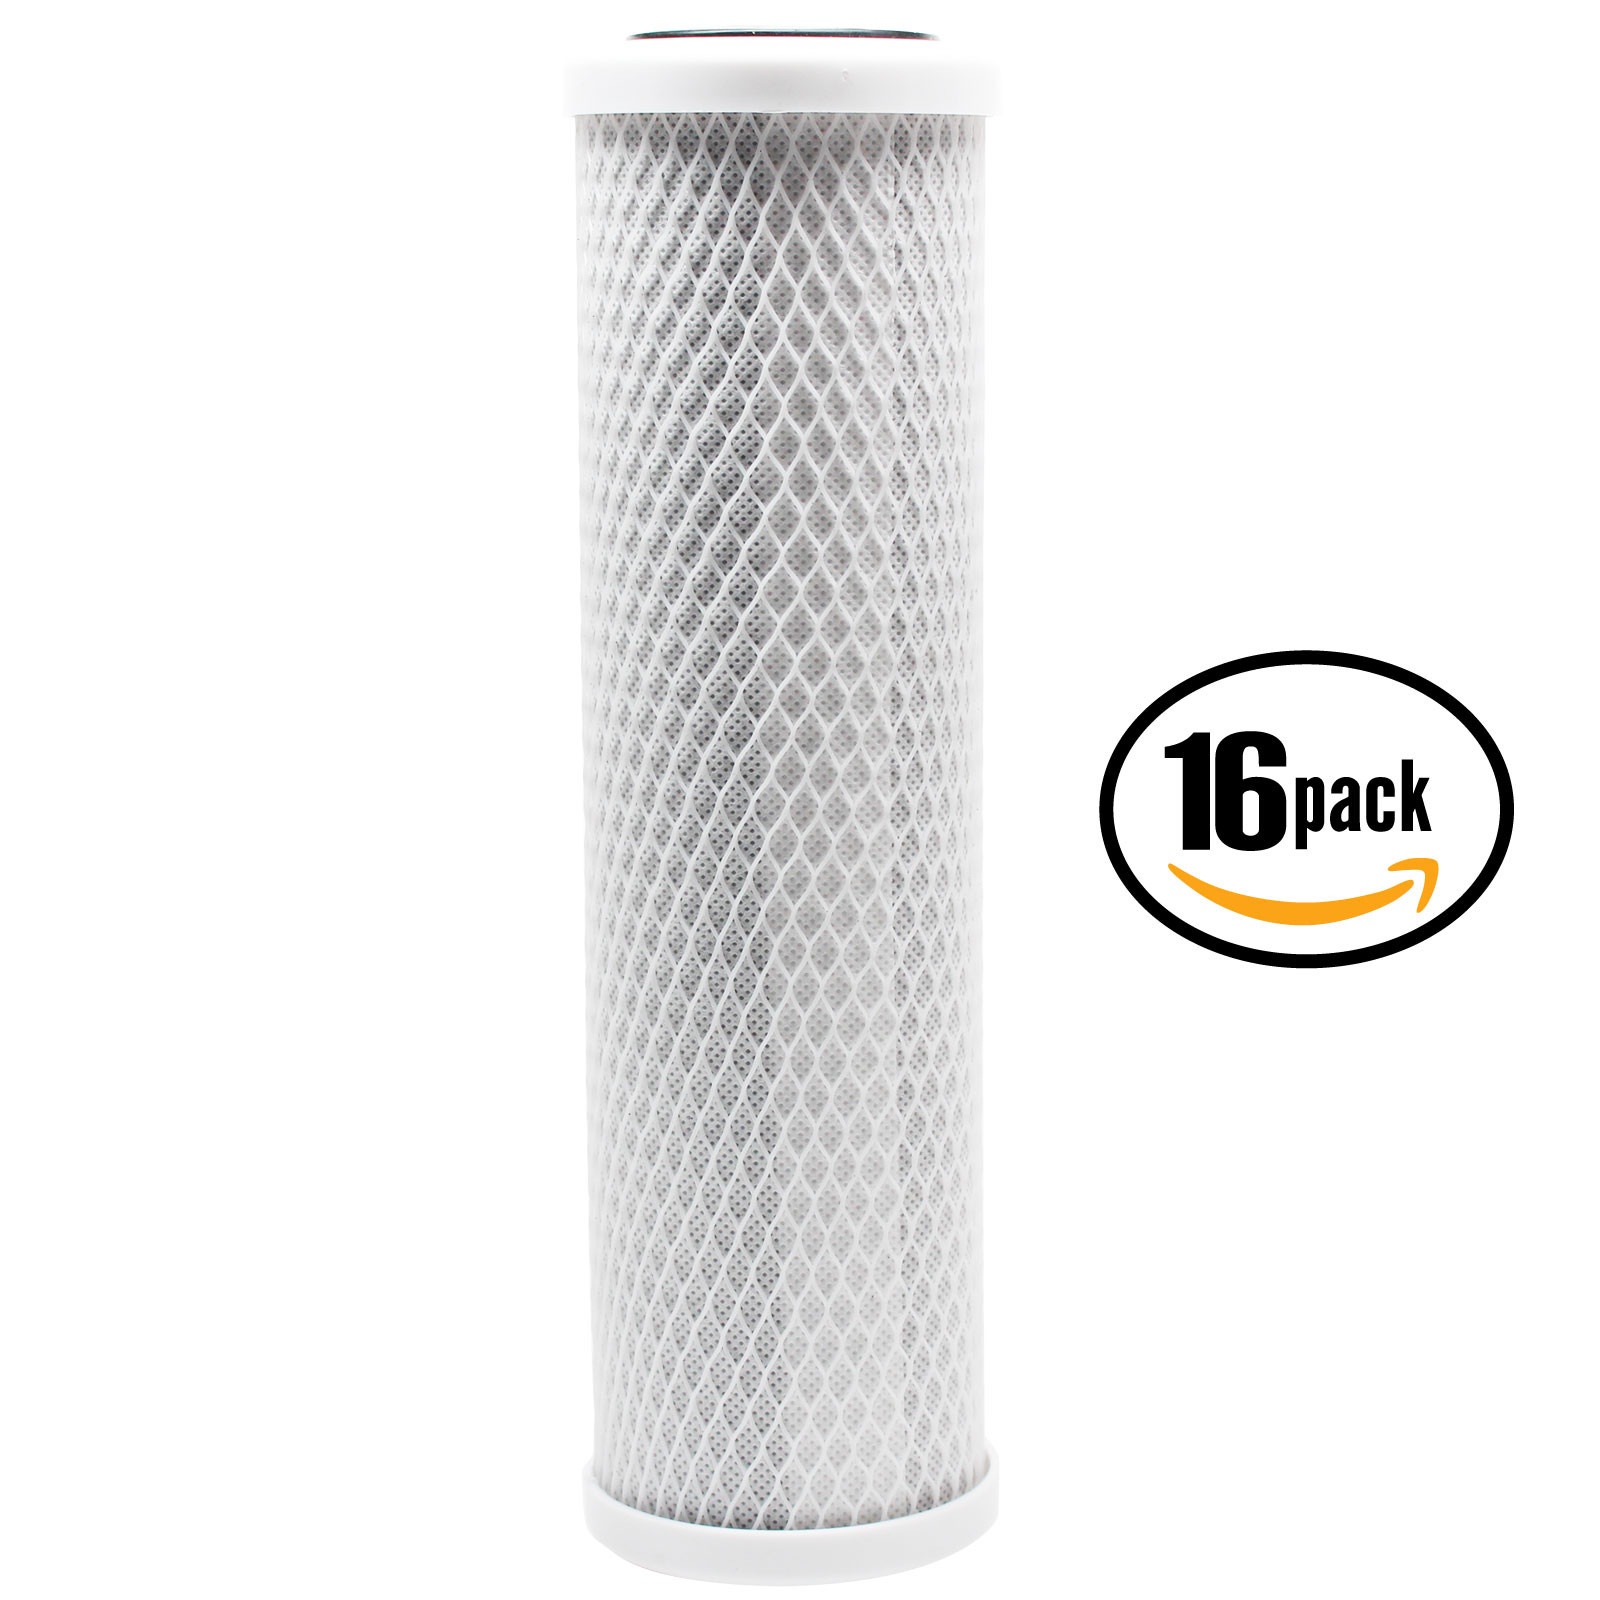
16-Pack Pentek 158656 Activated Carbon Block Filter Replacement
16-Pack Replacement Pentek 158656 Activated Carbon Block Filter Reduce water bottle waste and save money while also helping the environment by using water filters. NSF certified, coconut shell carbon, universal 10 inch activated carbon block filter. Improves taste and clarity while retaining beneficial nutrients by reducing chlorine, fine sediment, odor, silt, rust. Removes undesirable and possibly harmful waterborne contaminants, particles, chemicals and microorganism. For the highest quality water and best contaminant reduction replace the filter every 6 months. For a list of other compatible models, please click here . SKU: WF-RO-CB10-16PK-DL170
Brand: Denali Pure
Category: Hardware > Plumbing > Water Dispensing & Filtration > In-Line Water Filters